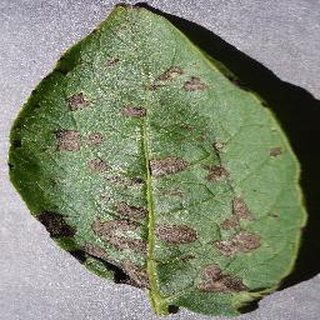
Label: potato_early_blight